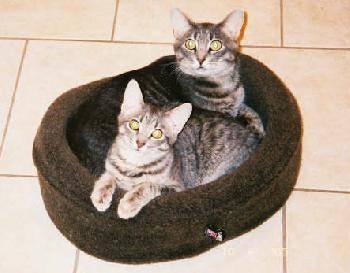
cat